James W. Houck

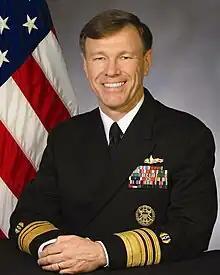
Vice Admiral James W. Houck, USN (Ret.)41st Judge Advocate General of the Navy

James W. Houck is a retired United States Navy vice admiral. He served as the 41st Judge Advocate General (JAG) of the United States Navy from 14 Aug. 2009 to 20 July 2012. He is currently on the faculty at Penn State Law and the Penn State School of International Affairs.